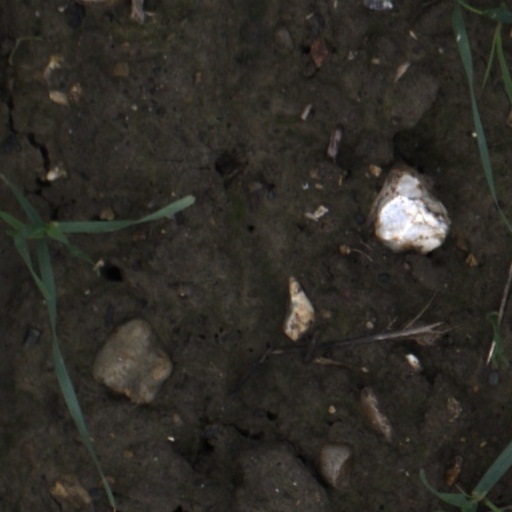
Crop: wheat